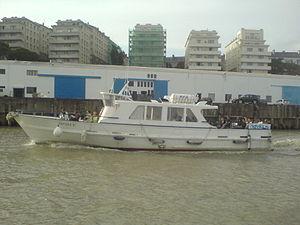
Navibus est un service public de transport en commun par navette fluviale sur la Loire et son affluent l'Erdre, lancé dans l'agglomération nantaise par la SEMITAN en 2005 sur le réseau TAN, puisqu'il est accessible avec les mêmes titres de transport que les autres lignes de ce réseau.
Finist'mer est un groupement maritime français privé, basé à Nantes. Finist'mer regroupe plusieurs compagnies maritimes développant depuis plusieurs années une activité de transport de passagers en milieu maritime, mais aussi en milieu fluvial.